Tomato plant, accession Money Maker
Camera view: bottom (45 deg); turntable rotation: 0 degrees
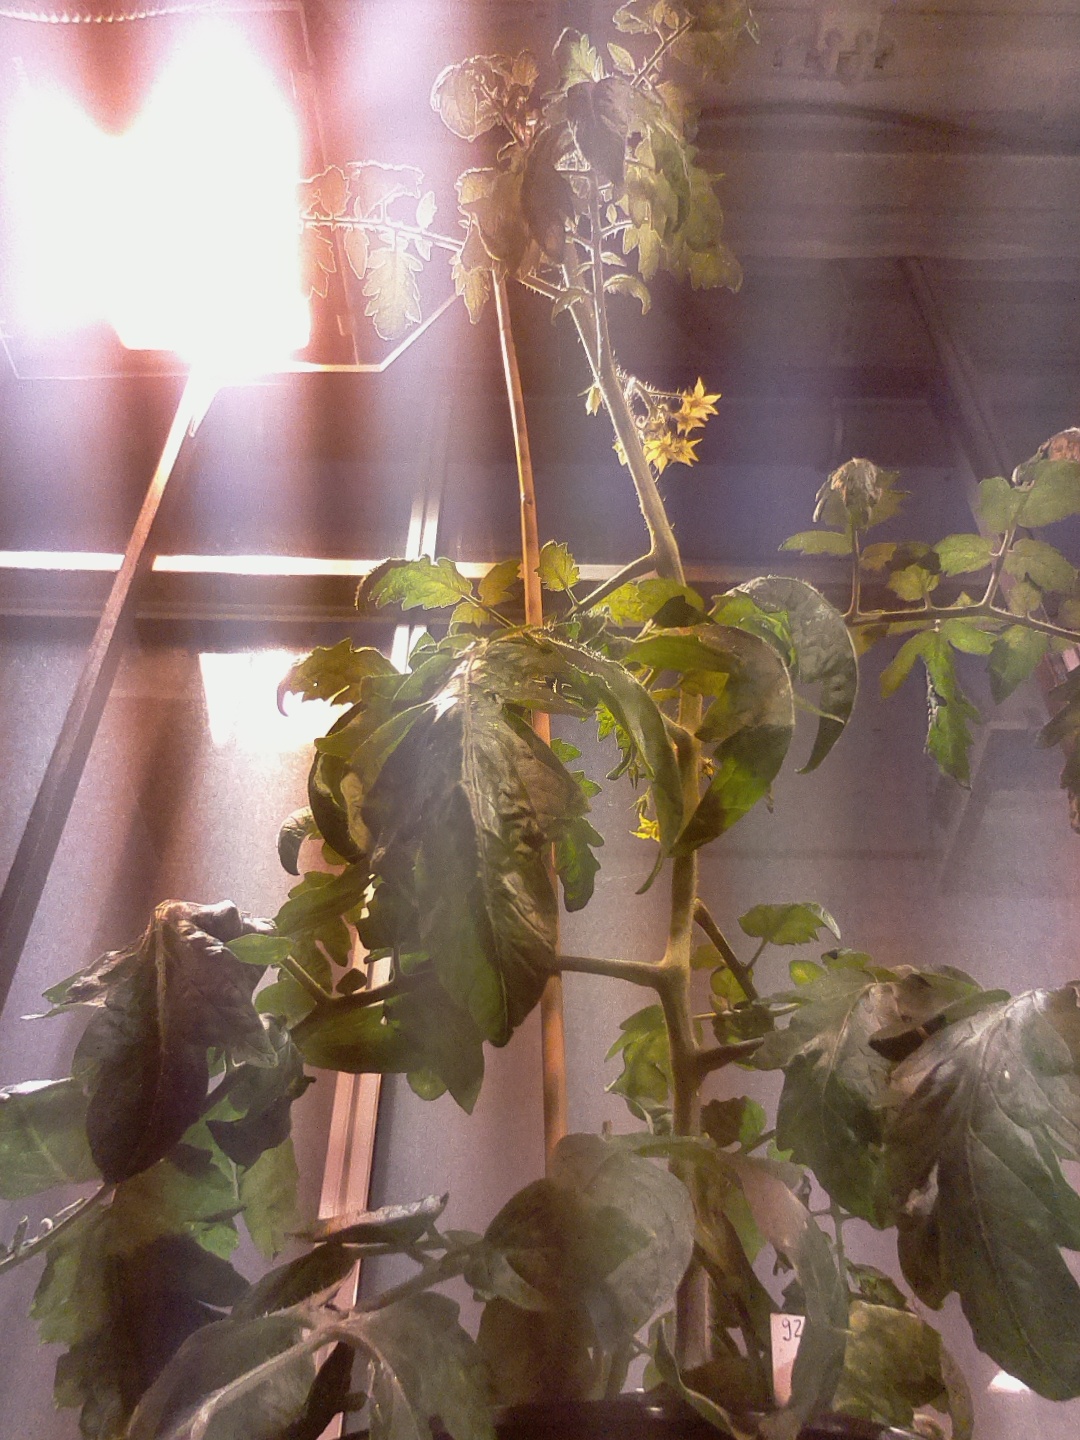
BBCH growth stage 69: End of flowering, 90%-100% of flowers open, more petals falling